Tutankhamun

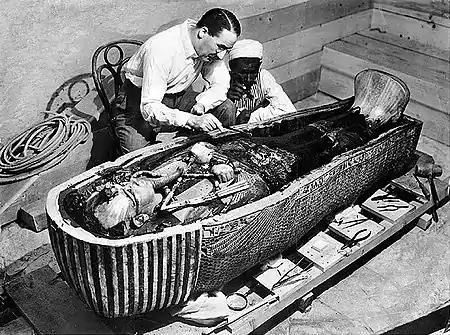
Howard Carter examining the innermost coffin of Tutankhamun, 1925

Since the two children of Tutankhamun were either stillborn or did not survive long after birth, and Tutankhamun was presumably the last of the royal male siblings, there was no immediate heir apparent to assume the throne. Records in Horemheb's tomb state that Tutankhamun appointed him "lord of the land" as Iry-pat (heir designate), which is essentially the designated hereditary prince to maintain law. However, some have argued that queen Ankhesenamun may have been able to transfer kinship to a husband, but would have preferred to not marry someone of lesser status than royal queen status. Horemheb was a militaryman of peasant birth and was, as the military commander-in-chief, technically a servant of queen Ankhesenamun. The vizier Ay, while of some royal blood, was an established vizier, and also technically a servant of queen Ankhesenamun. Ankhesenamun's assumed spousal preferences may have ignited a series of disruptions in the fulfillment of what some have argued may have been king Tutankhamun's preference on throne heirship.